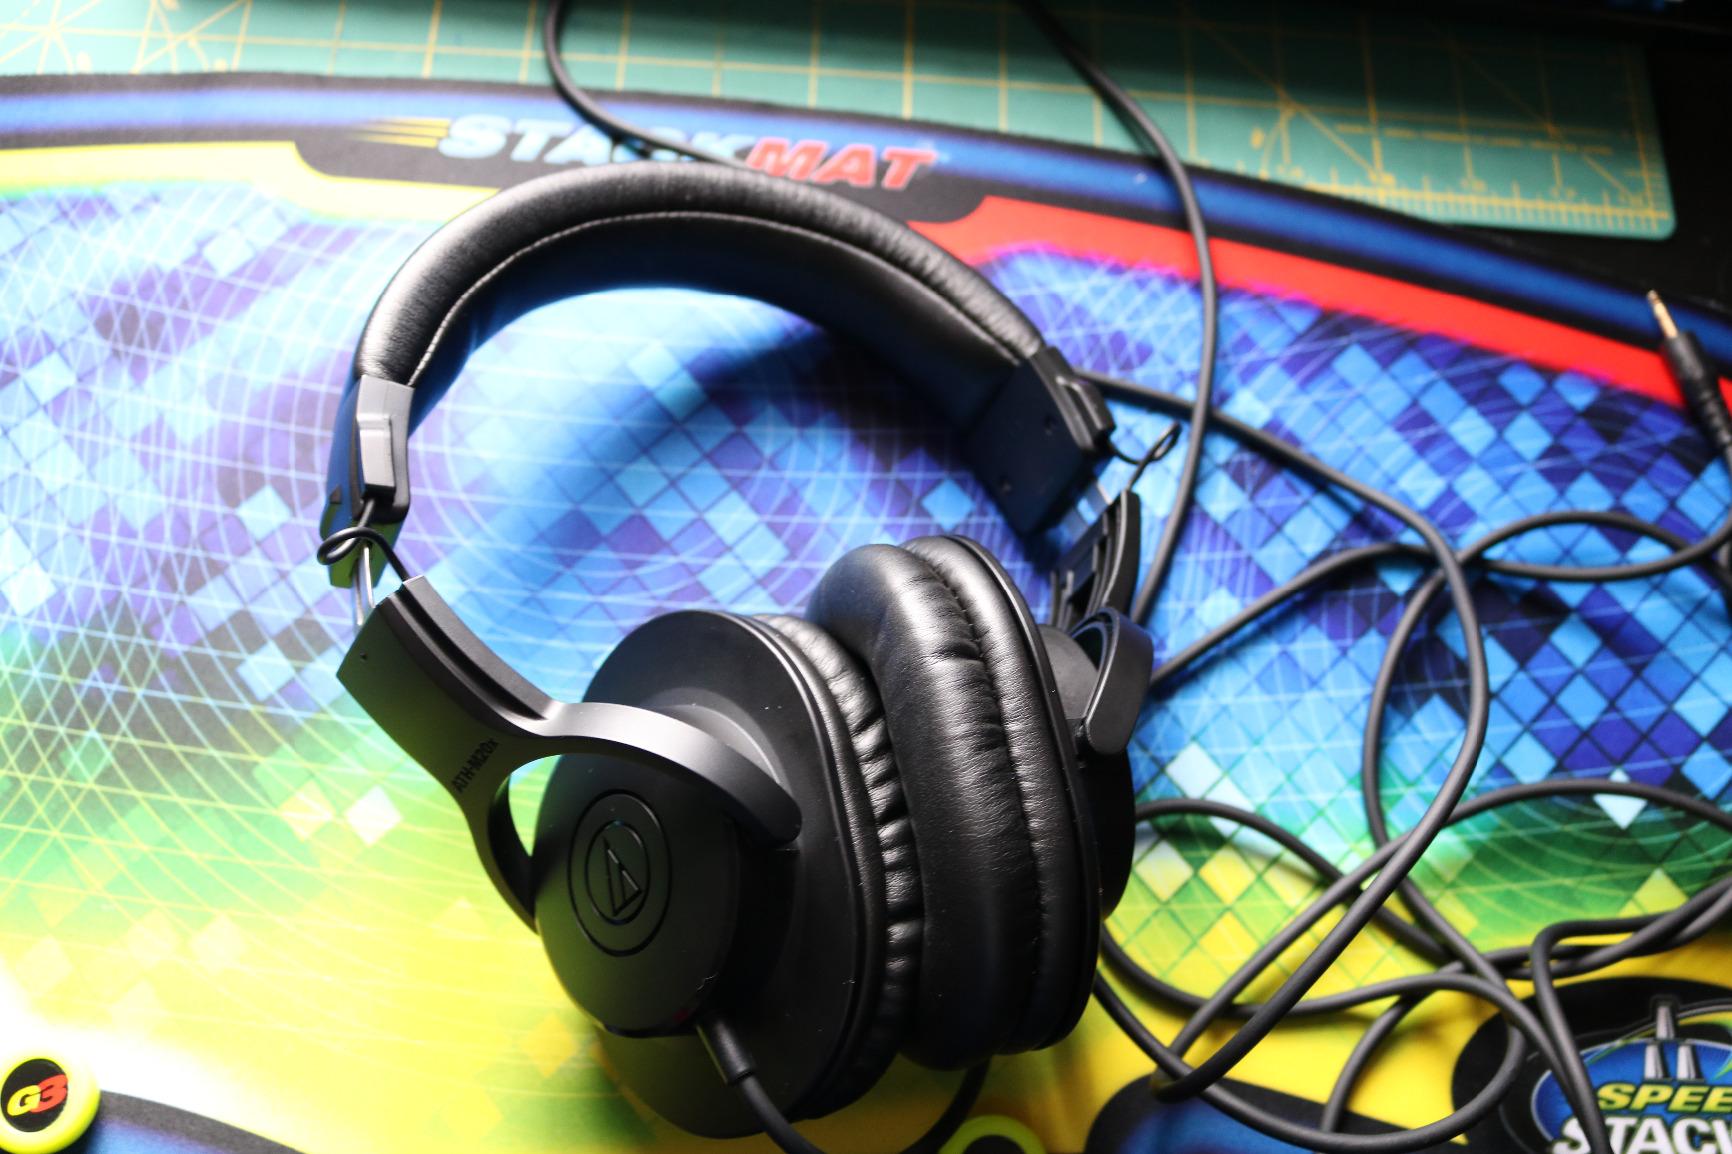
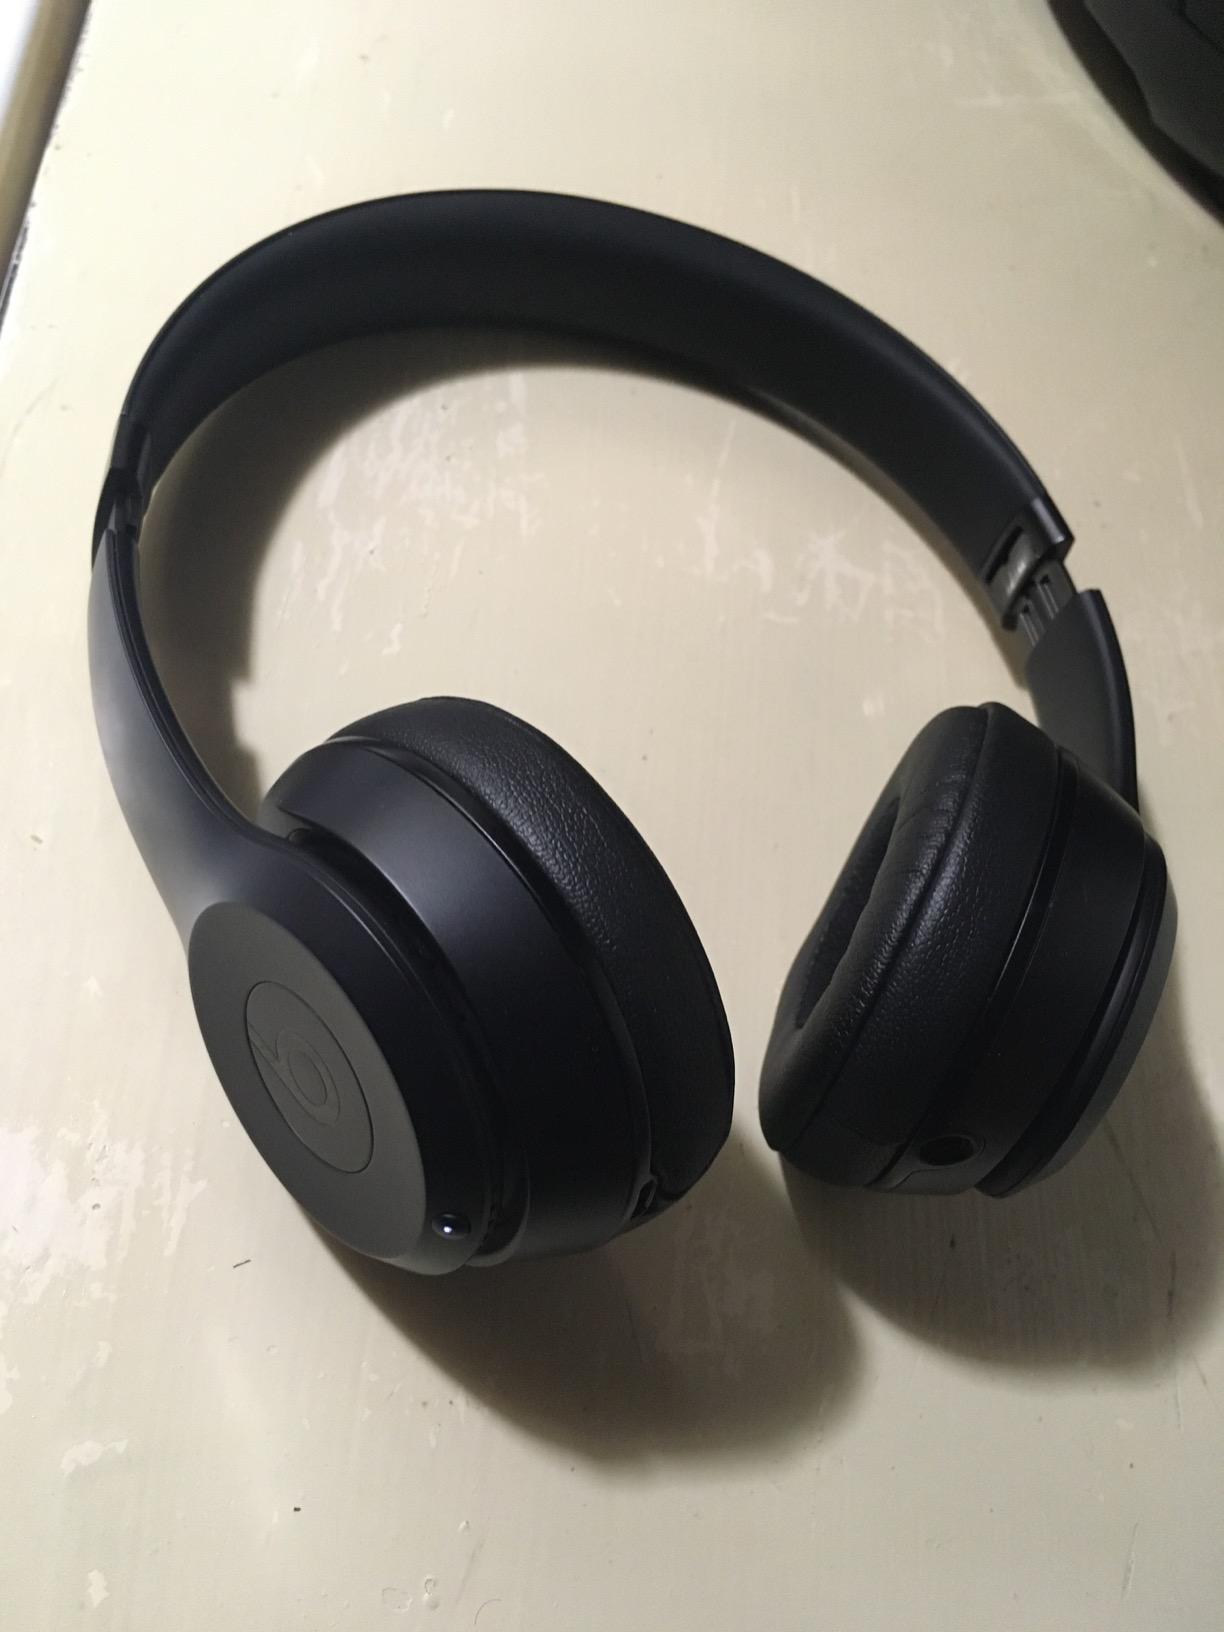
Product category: headphones
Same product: no